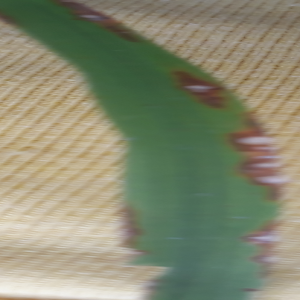
Disease: Blast